History of Tampa, Florida

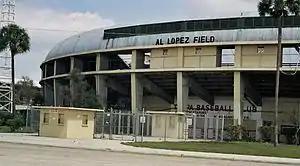
Al Lopez Field

Just ten years after the Wright Brothers first took flight in Kitty Hawk, North Carolina. On January 1, 1914, pioneering aviator Tony Jannus captained the inaugural flight of the St. Petersburg-Tampa Airboat Line, the world's first commercial passenger airline. The airline flew scheduled flights from downtown St. Petersburg, Florida, across the bay to just south of where Tampa International Airport sits today, carrying just the pilot and a single passenger in a flying boat biplane.